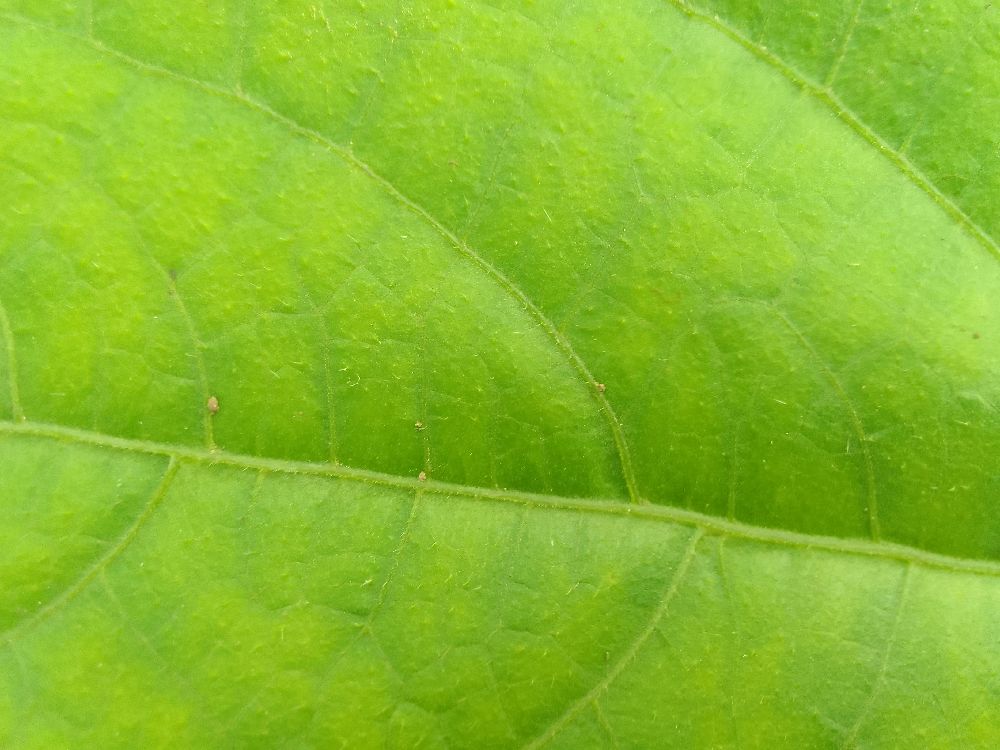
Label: healthy